Christian Malanga

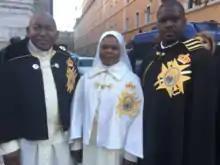
Archbishop Aimè Mandio Akuma (left) Sister Therese (middle) Malanga (right), April 2017

On 29 April 2017 at the basilica Santo Spirito in Sassia in Rome, Malanga received the rank of knight of the order of Saints Peter and Paul. After this distinction, he received the support of the Catholic Church in Congo.